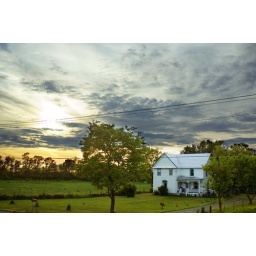
Sunset near Brampton, ON. Through a dirty train window while commuting from Montreal to Toronto.